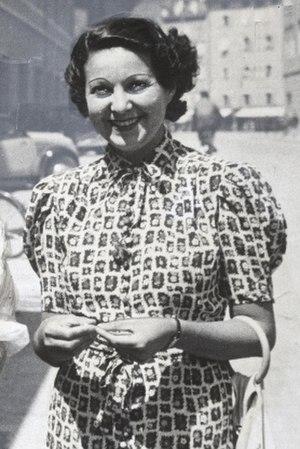
Margit Bokor (1903–1977), chanteur d'opéra hongrois (soprano). Magyar: Bokor Margit (1903–1977), magyar opera-énekesnő (szoprán).